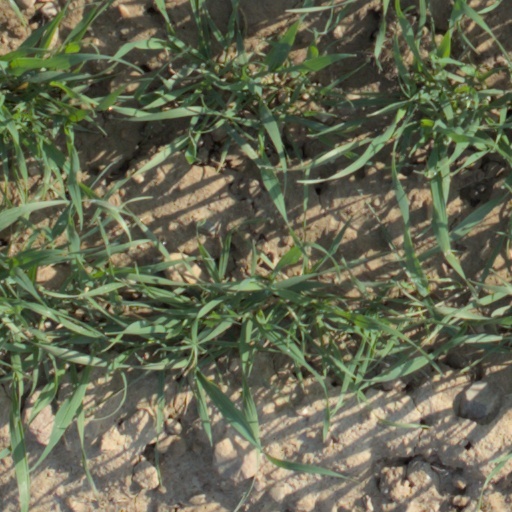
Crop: wheat